Walsall

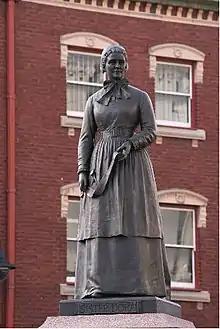
Statue of Sister Dora

The New Art Gallery Walsall opened in 2000. Named, as was its predecessor, the E M Flint Gallery in memory of Ethel Mary Flint, head of art at Queen Mary's Grammar School, an exhibitor at the Royal Academy, and a former mayor of Walsall, it contains a large number of works by Jacob Epstein as well as works by Van Gogh, Monet, Turner, Renoir and Constable. The large gallery space is host to temporary exhibitions. The lifts of the building use the voice of Noddy Holder to announce the arrival at various floors.